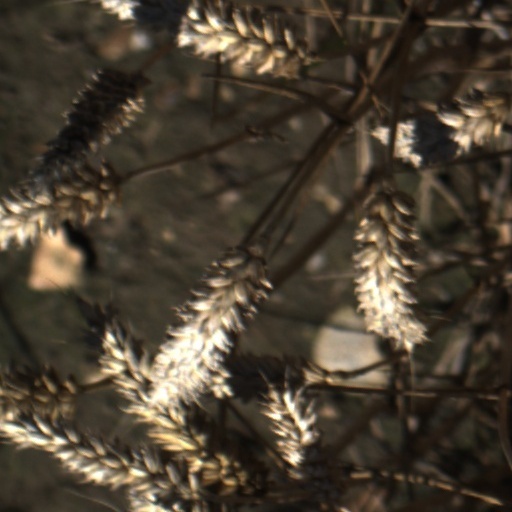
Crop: wheat